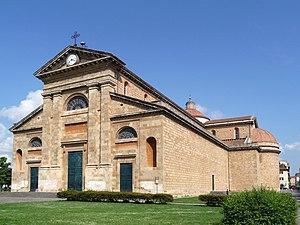
L'église Santa Maria del Soccorso est un édifice religieux catholique situé piazza della Vittoria de Livourne, en Italie centrale.